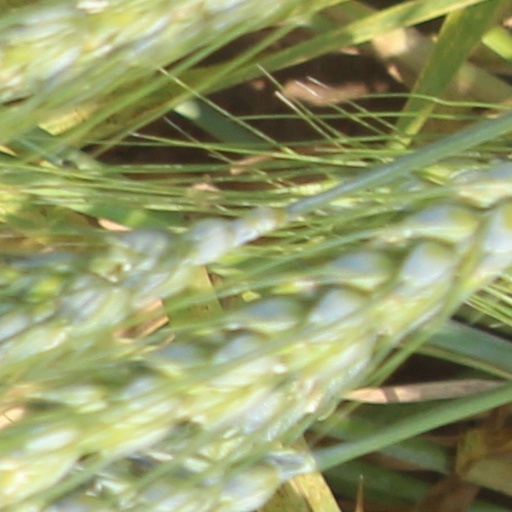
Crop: wheat